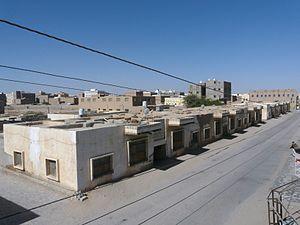
Ataq, Al Ataq ou Attaq, est une petite ville du Yémen du sud-est, capitale du gouvernorat de Shabwah.